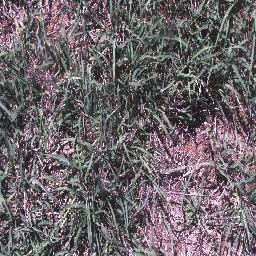
Label: negative